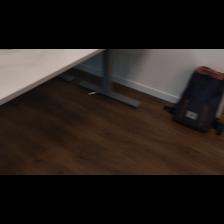
Label: NonHuman